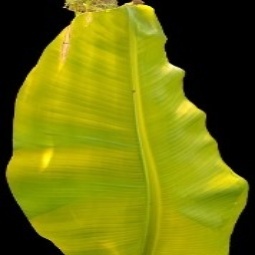
Label: Sulphur